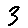
Label: 3